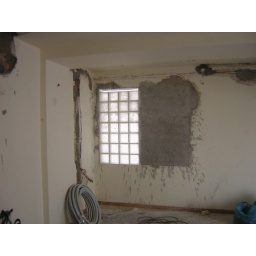
28th March: new glass brick window in living room